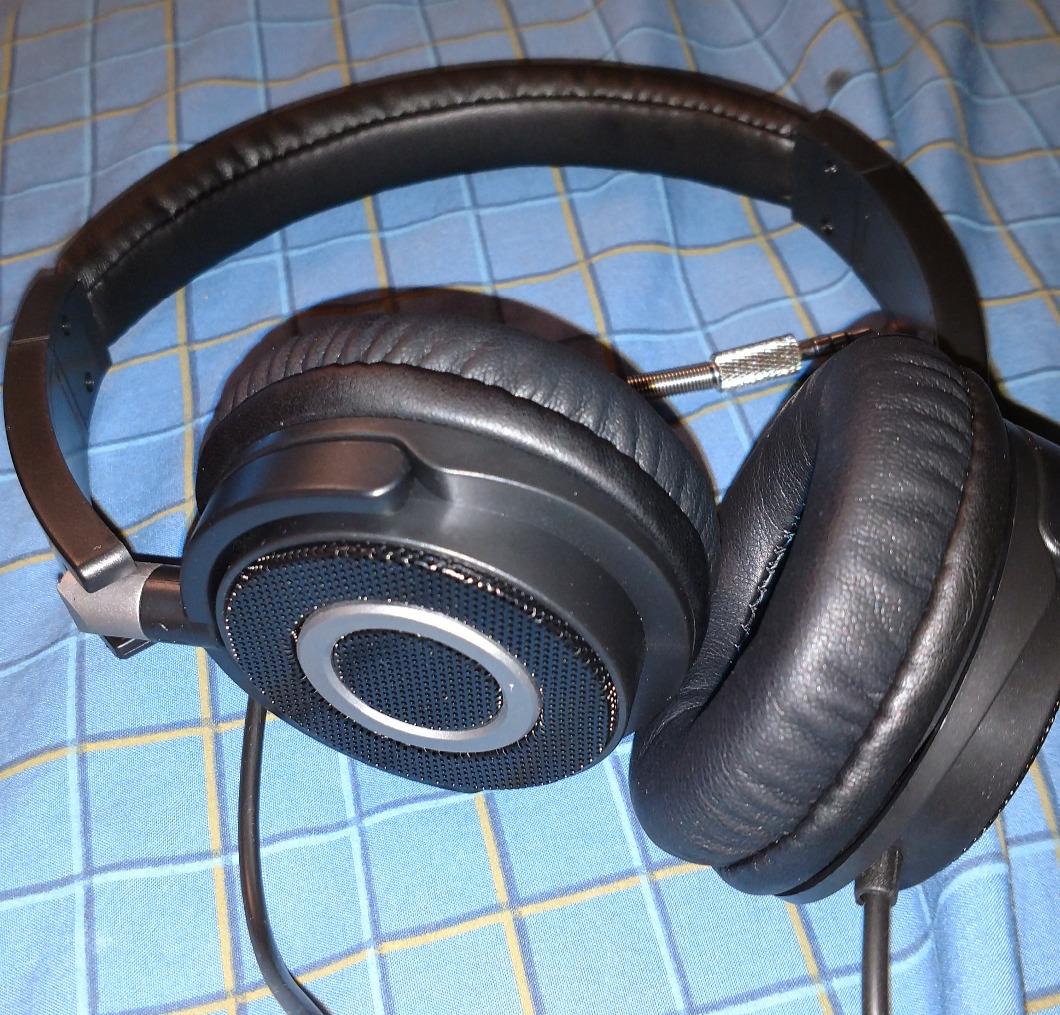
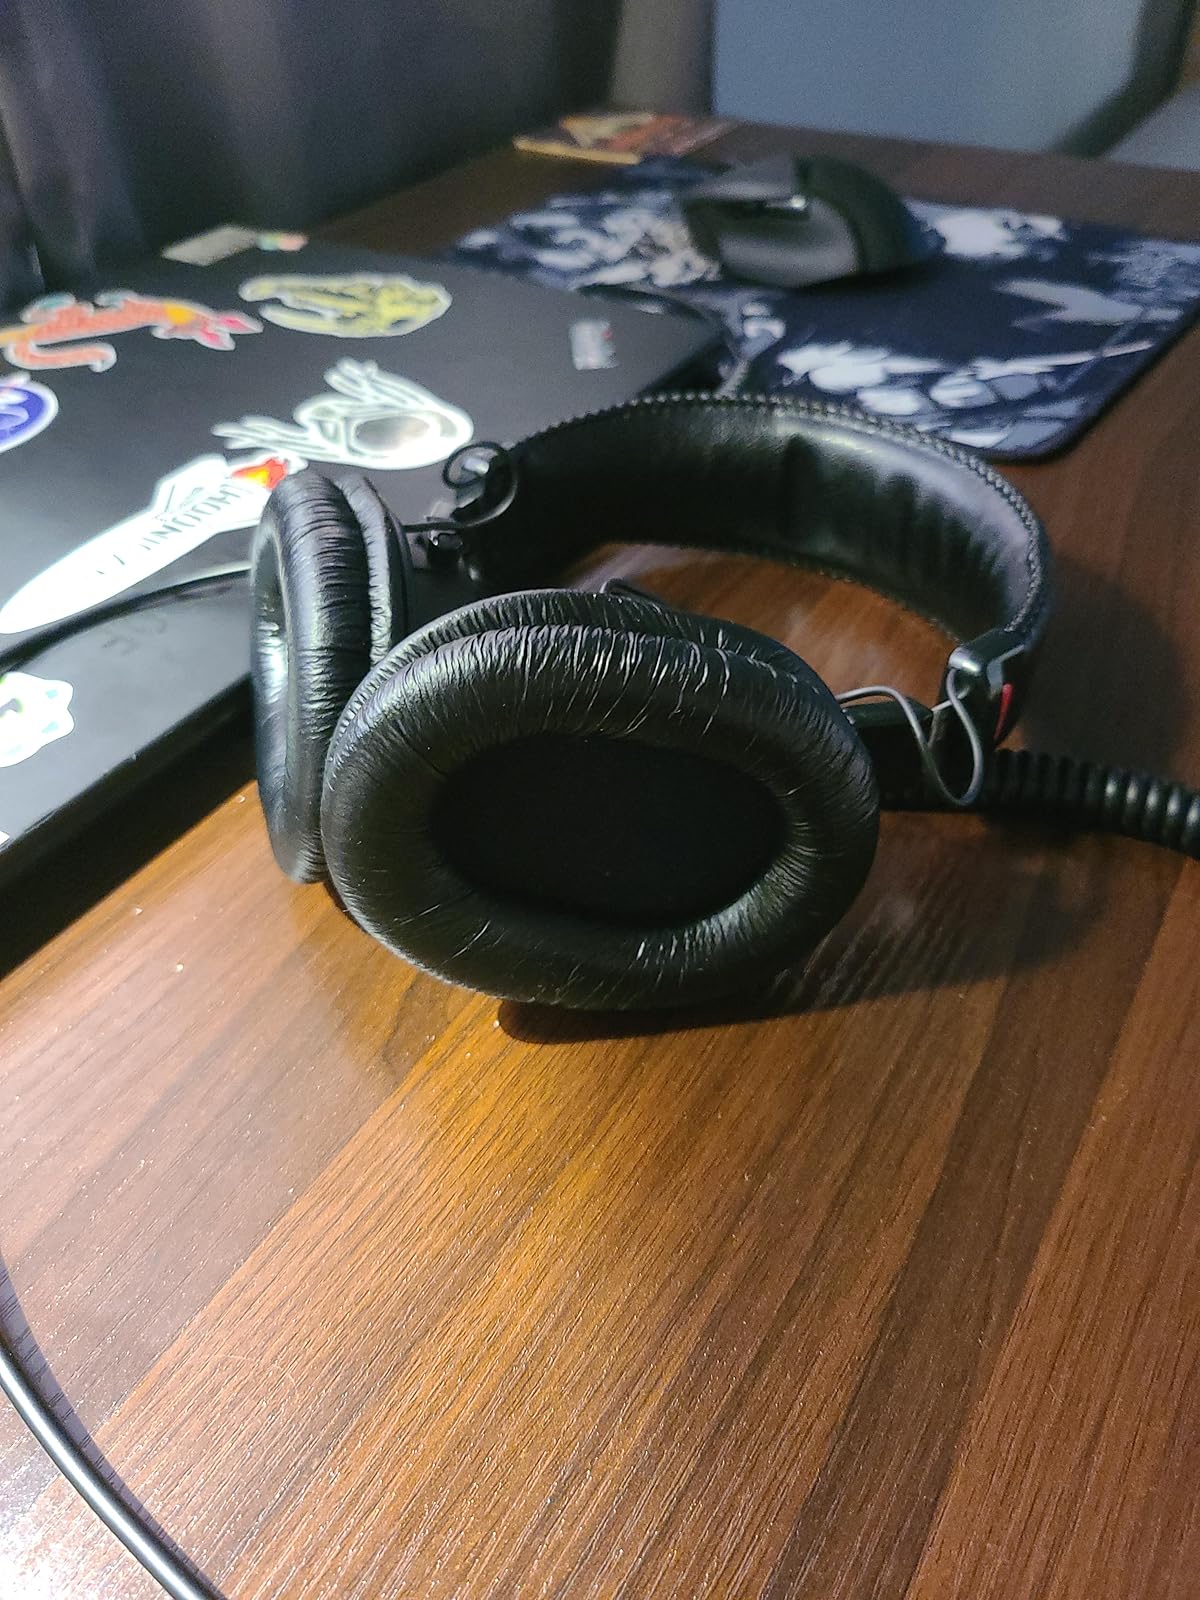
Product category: headphones
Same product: no